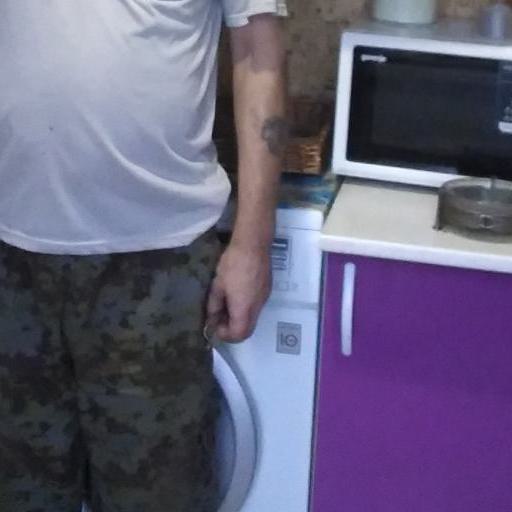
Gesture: no_gesture